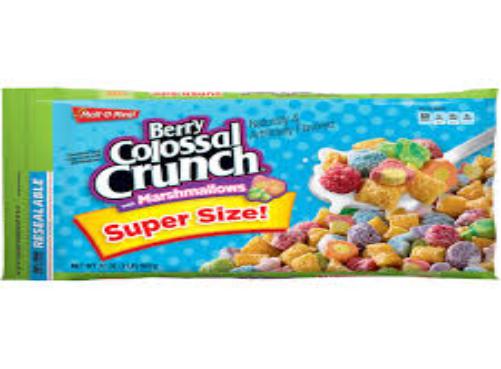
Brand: Colossal Crunch
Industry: Food